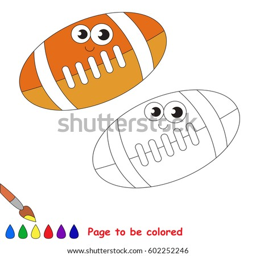
funny soccer ball for sport to be colored , the coloring book for preschool kids with easy educational gaming level .